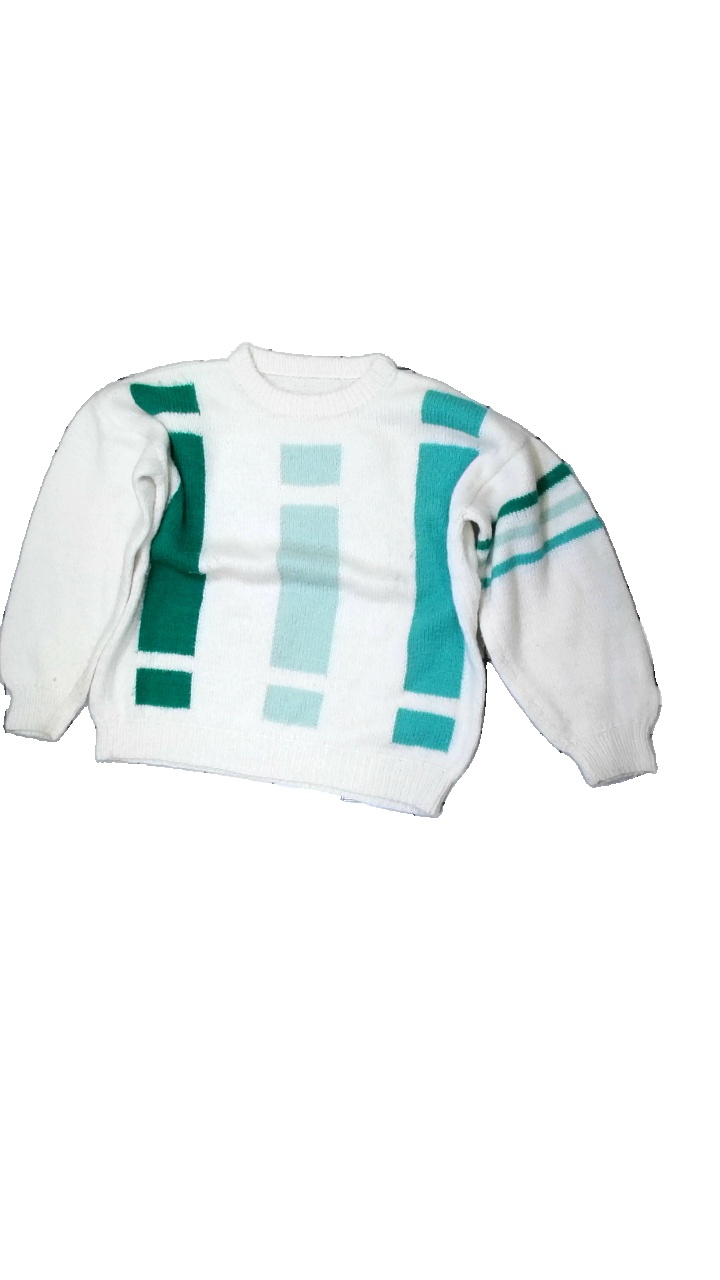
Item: Sweater (Unisex)
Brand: Missing
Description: Knitted sweater with pattern
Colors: White, Green
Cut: Regular
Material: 93% Acryl 7% Cont?
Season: All
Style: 80s
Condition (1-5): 5
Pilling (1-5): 4
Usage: Reuse
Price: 150-250